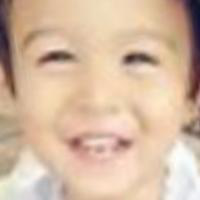
Age group: age 01-10